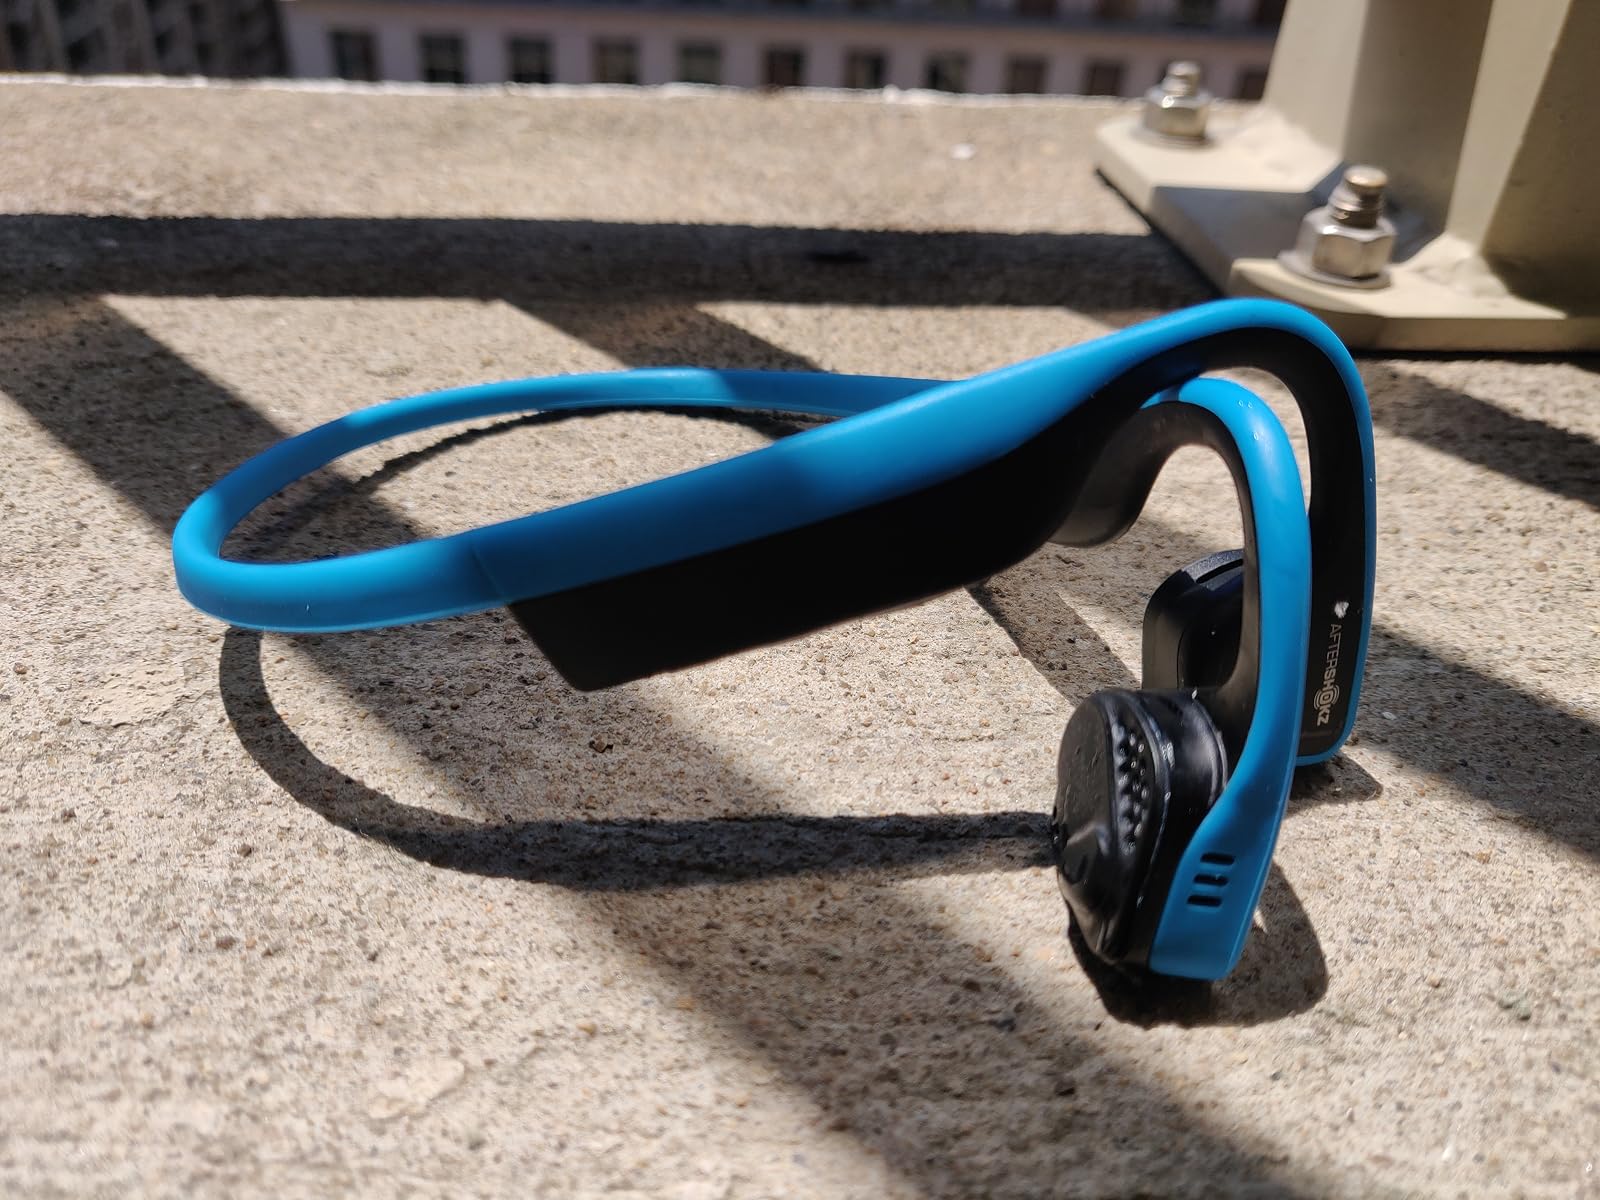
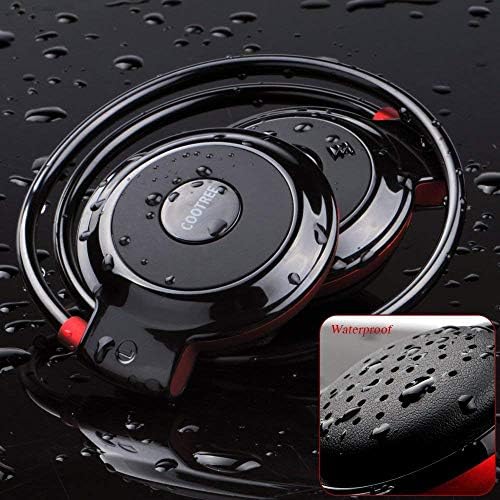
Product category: headphones
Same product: no